Saint John's Seminary (Massachusetts)

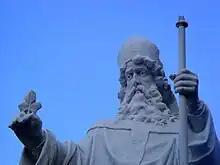
Statue of St. Patrick, patron of the Archdiocese of Boston

College-level seminary candidates for the Archdiocese of Boston reside at Our Lady of Providence Seminary College in Providence, Rhode Island and various other institutions.